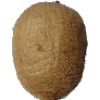
Label: kiwi